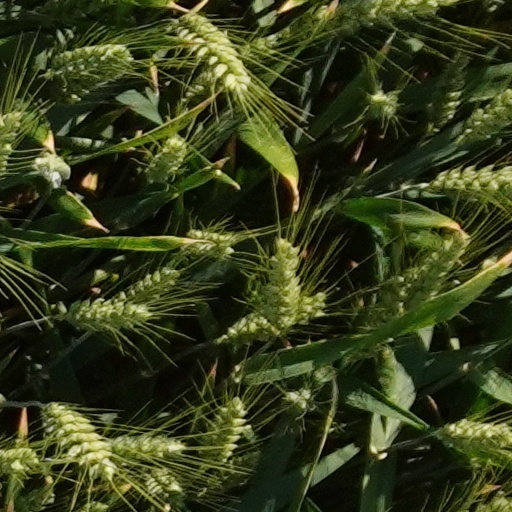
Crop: wheat